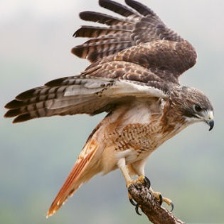
Species: RED TAILED HAWK
Scientific name: BUTEO JAMAICENSIS